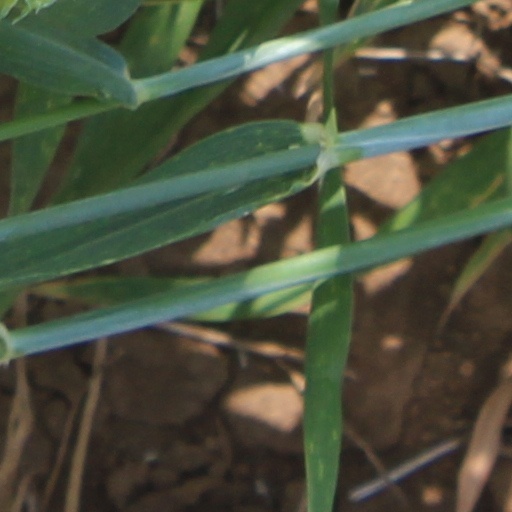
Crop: wheat